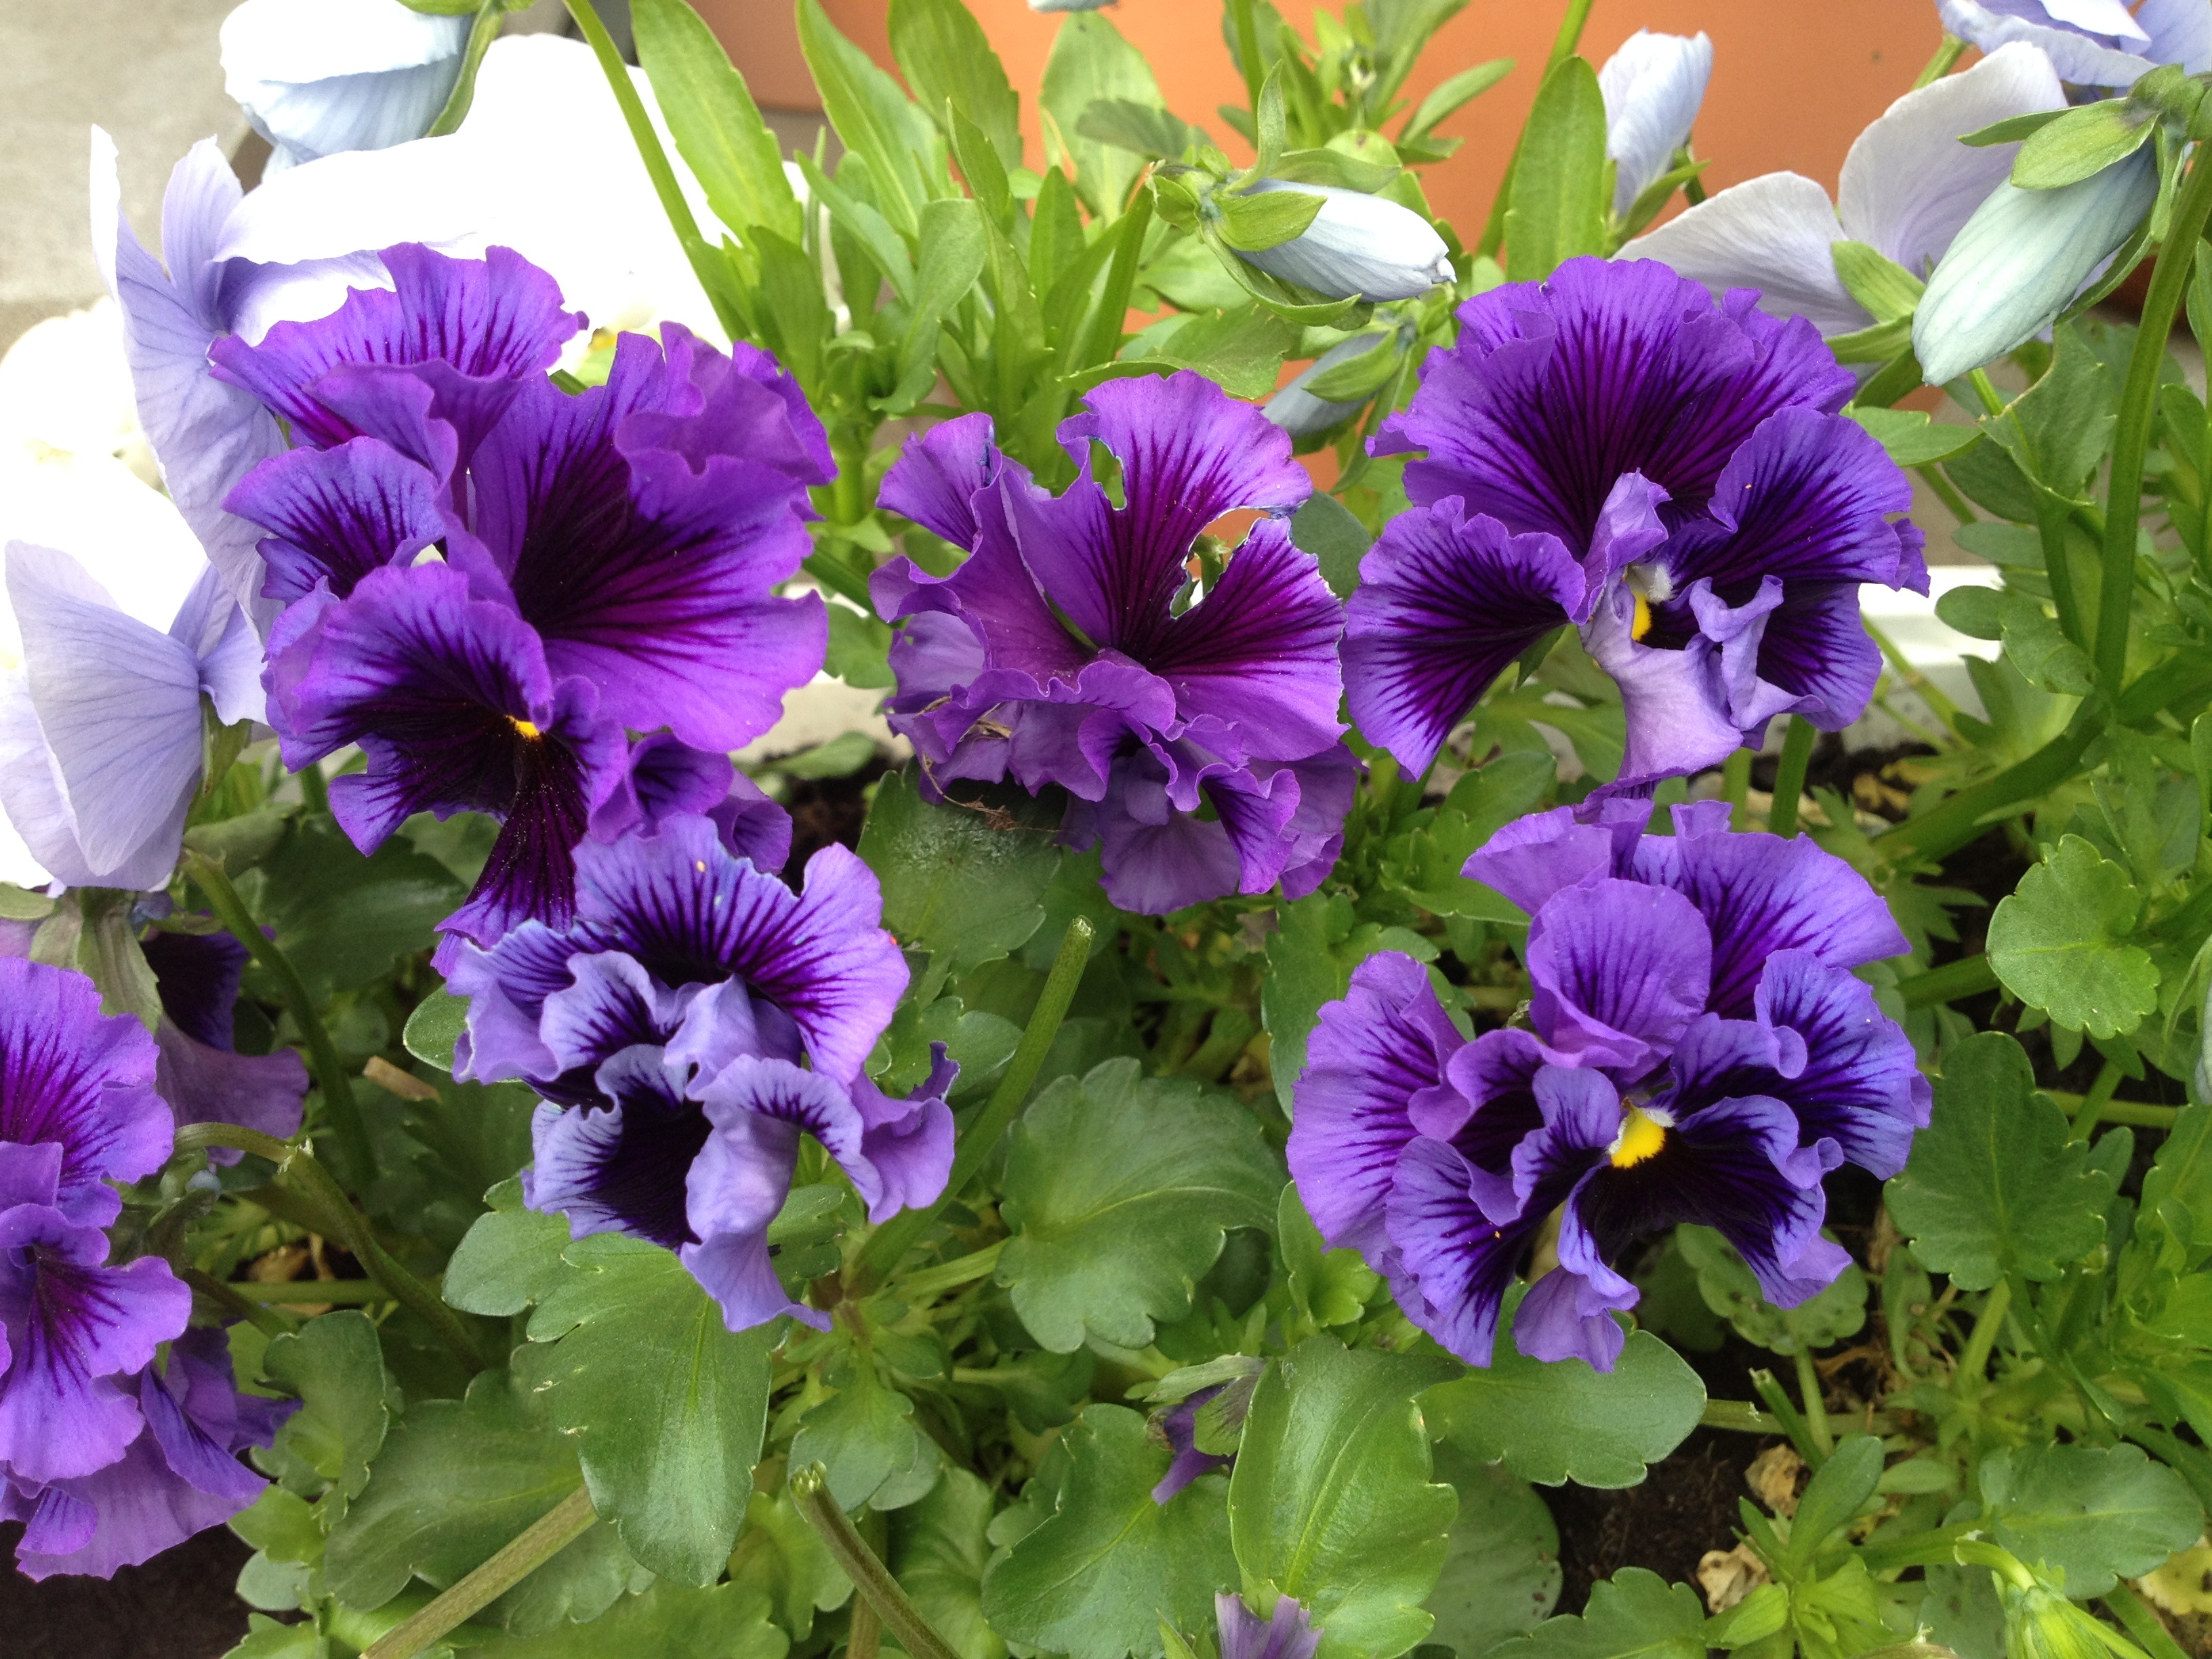
plant, flower, blue, garden, eye, ornamental plants, viola, pansy, flowering plant, annual plant, land plant, violet family, spring planting, containerized planting, viola wittrockiana